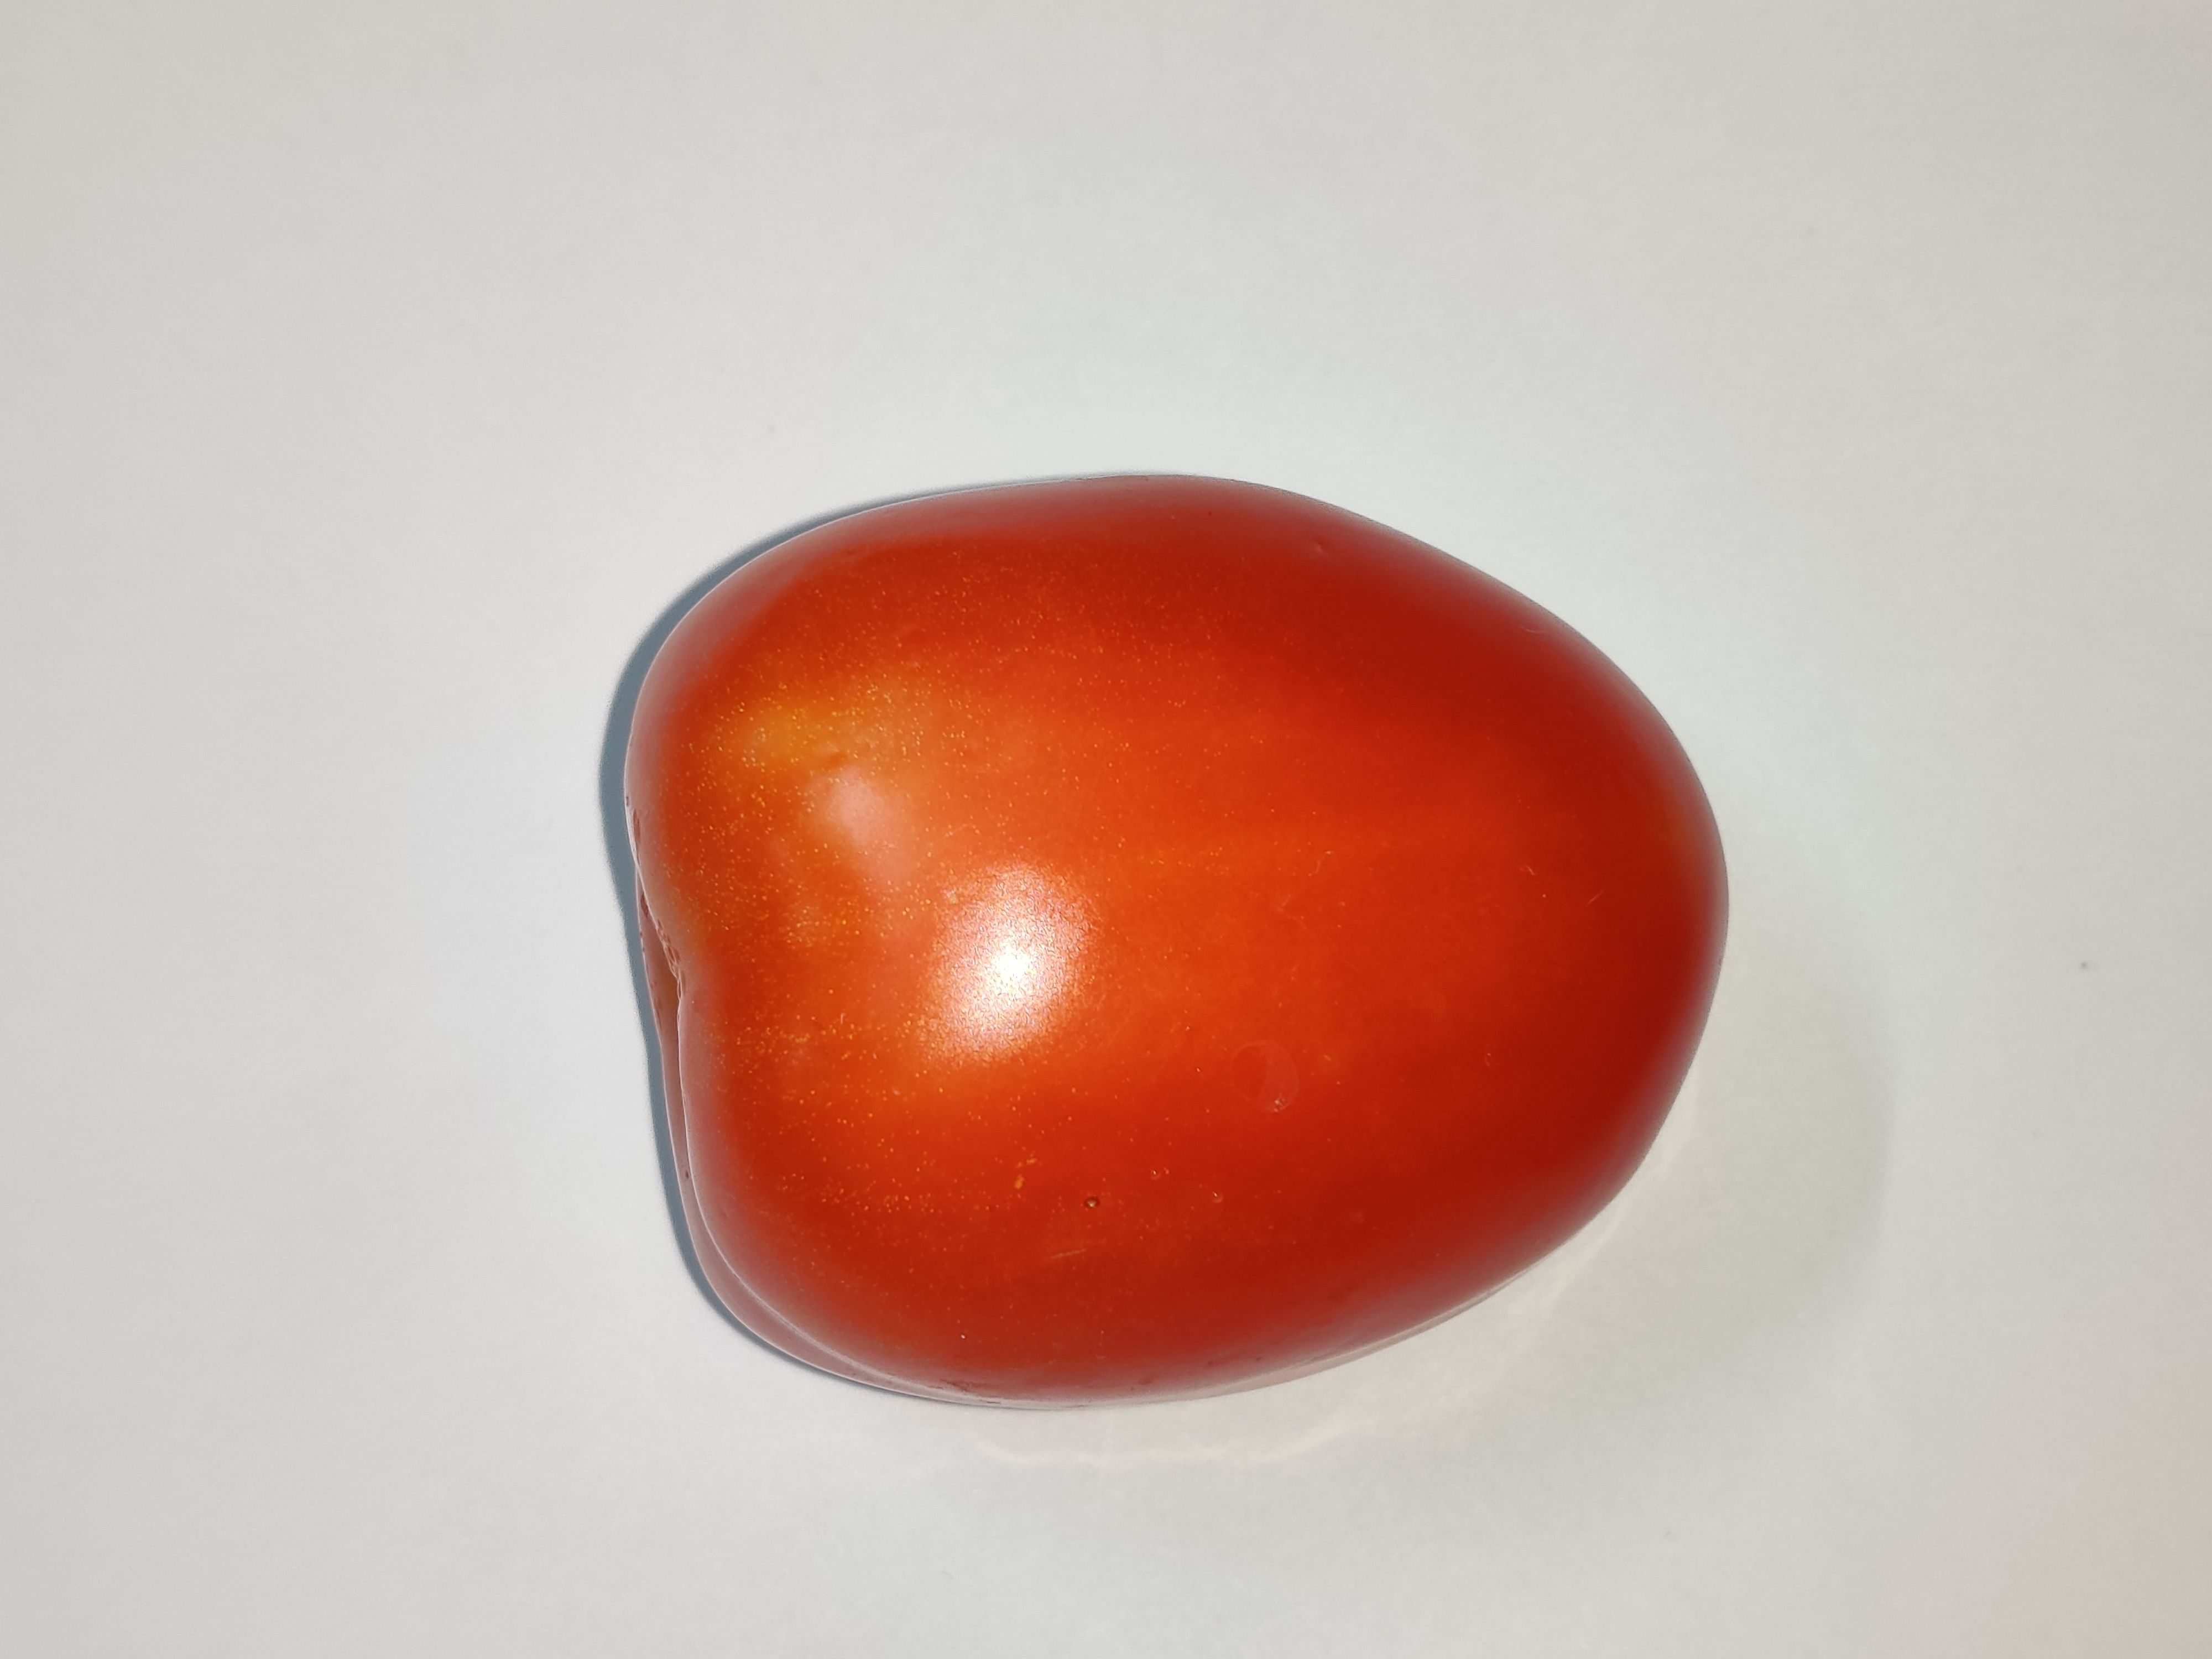
Fruit: tomatoes
Grade: 2nd-grade